Craquelure

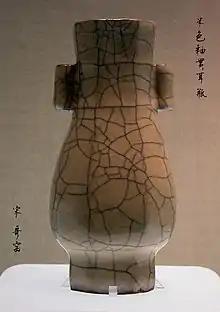
Ge-type vase, with "gold thread and iron wire" double crackle, dated by the Palace Museum Beijing to the Song dynasty

During drying, the pictorial layer tends to shrink as volatile solvents evaporate. Non-uniform shrinkage across the painting surface is caused by differential adhesion to the sublayer by different paint species and leads to large tensile stresses in the top paint layer. Crack formation during drying depends strongly on adhesion to the sublayer, paint film thickness, composition, and the mechanical properties of the sublayer. Craquelure formed during the drying process appears within days of painting and is characterized by shallow cracks that are localized to the topmost layers of paint. This localization results from capillary forces, which constrain drying stresses to the free surface of the painting. Drying cracks are usually isotropic due to the fine dispersion of pigment particles within the evaporating volatile solvents.